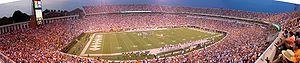
Les Cavaliers de la Virginie sont un club omnisports universitaire de l'université de Virginie à Charlottesville. Les équipes des Cavaliers participent aux compétitions universitaires organisées par la National Collegiate Athletic Association. Virginia fait partie de la Atlantic Coast Conference.
Le Scott Stadium est un stade de football américain de 61 500 places situé sur le campus de l'Université de Virginie à Charlottesville.